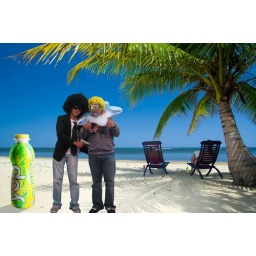
Relaxing under a palm tree on remote beach